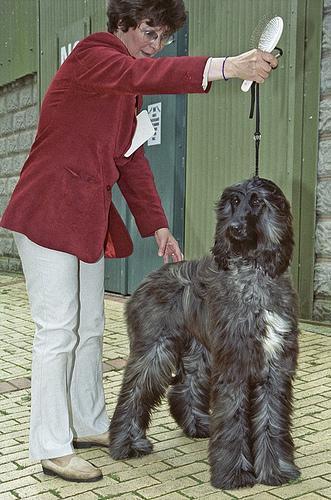
Afghan_hound